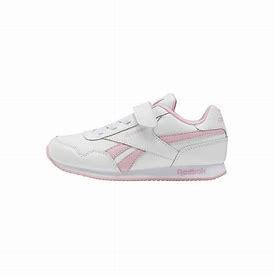
Brand: Reebok
Model: Royal Classic Jogger 3